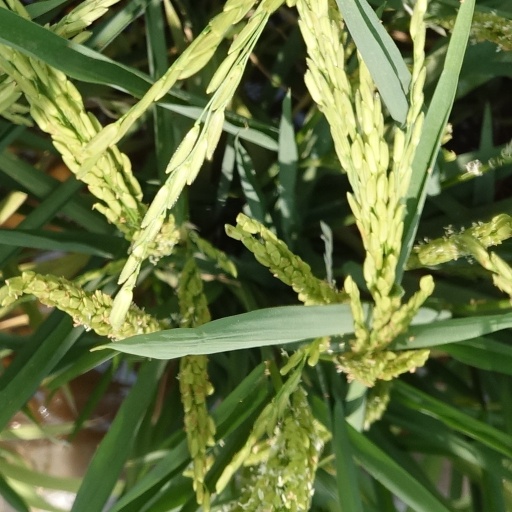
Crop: rice